Puerta del Sol

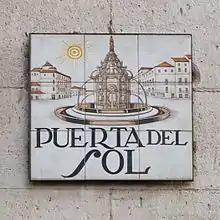
Tiled street-sign of Puerta del Sol with a historic depiction of the square

The Puerta del Sol originated as one of the gates in the city wall that surrounded Madrid in the 15th century. Outside the wall, medieval suburbs began to grow around the Christian Wall of the 12th century. The name of the gate came from the rising sun which decorated the entry, since the gate was oriented to the east.